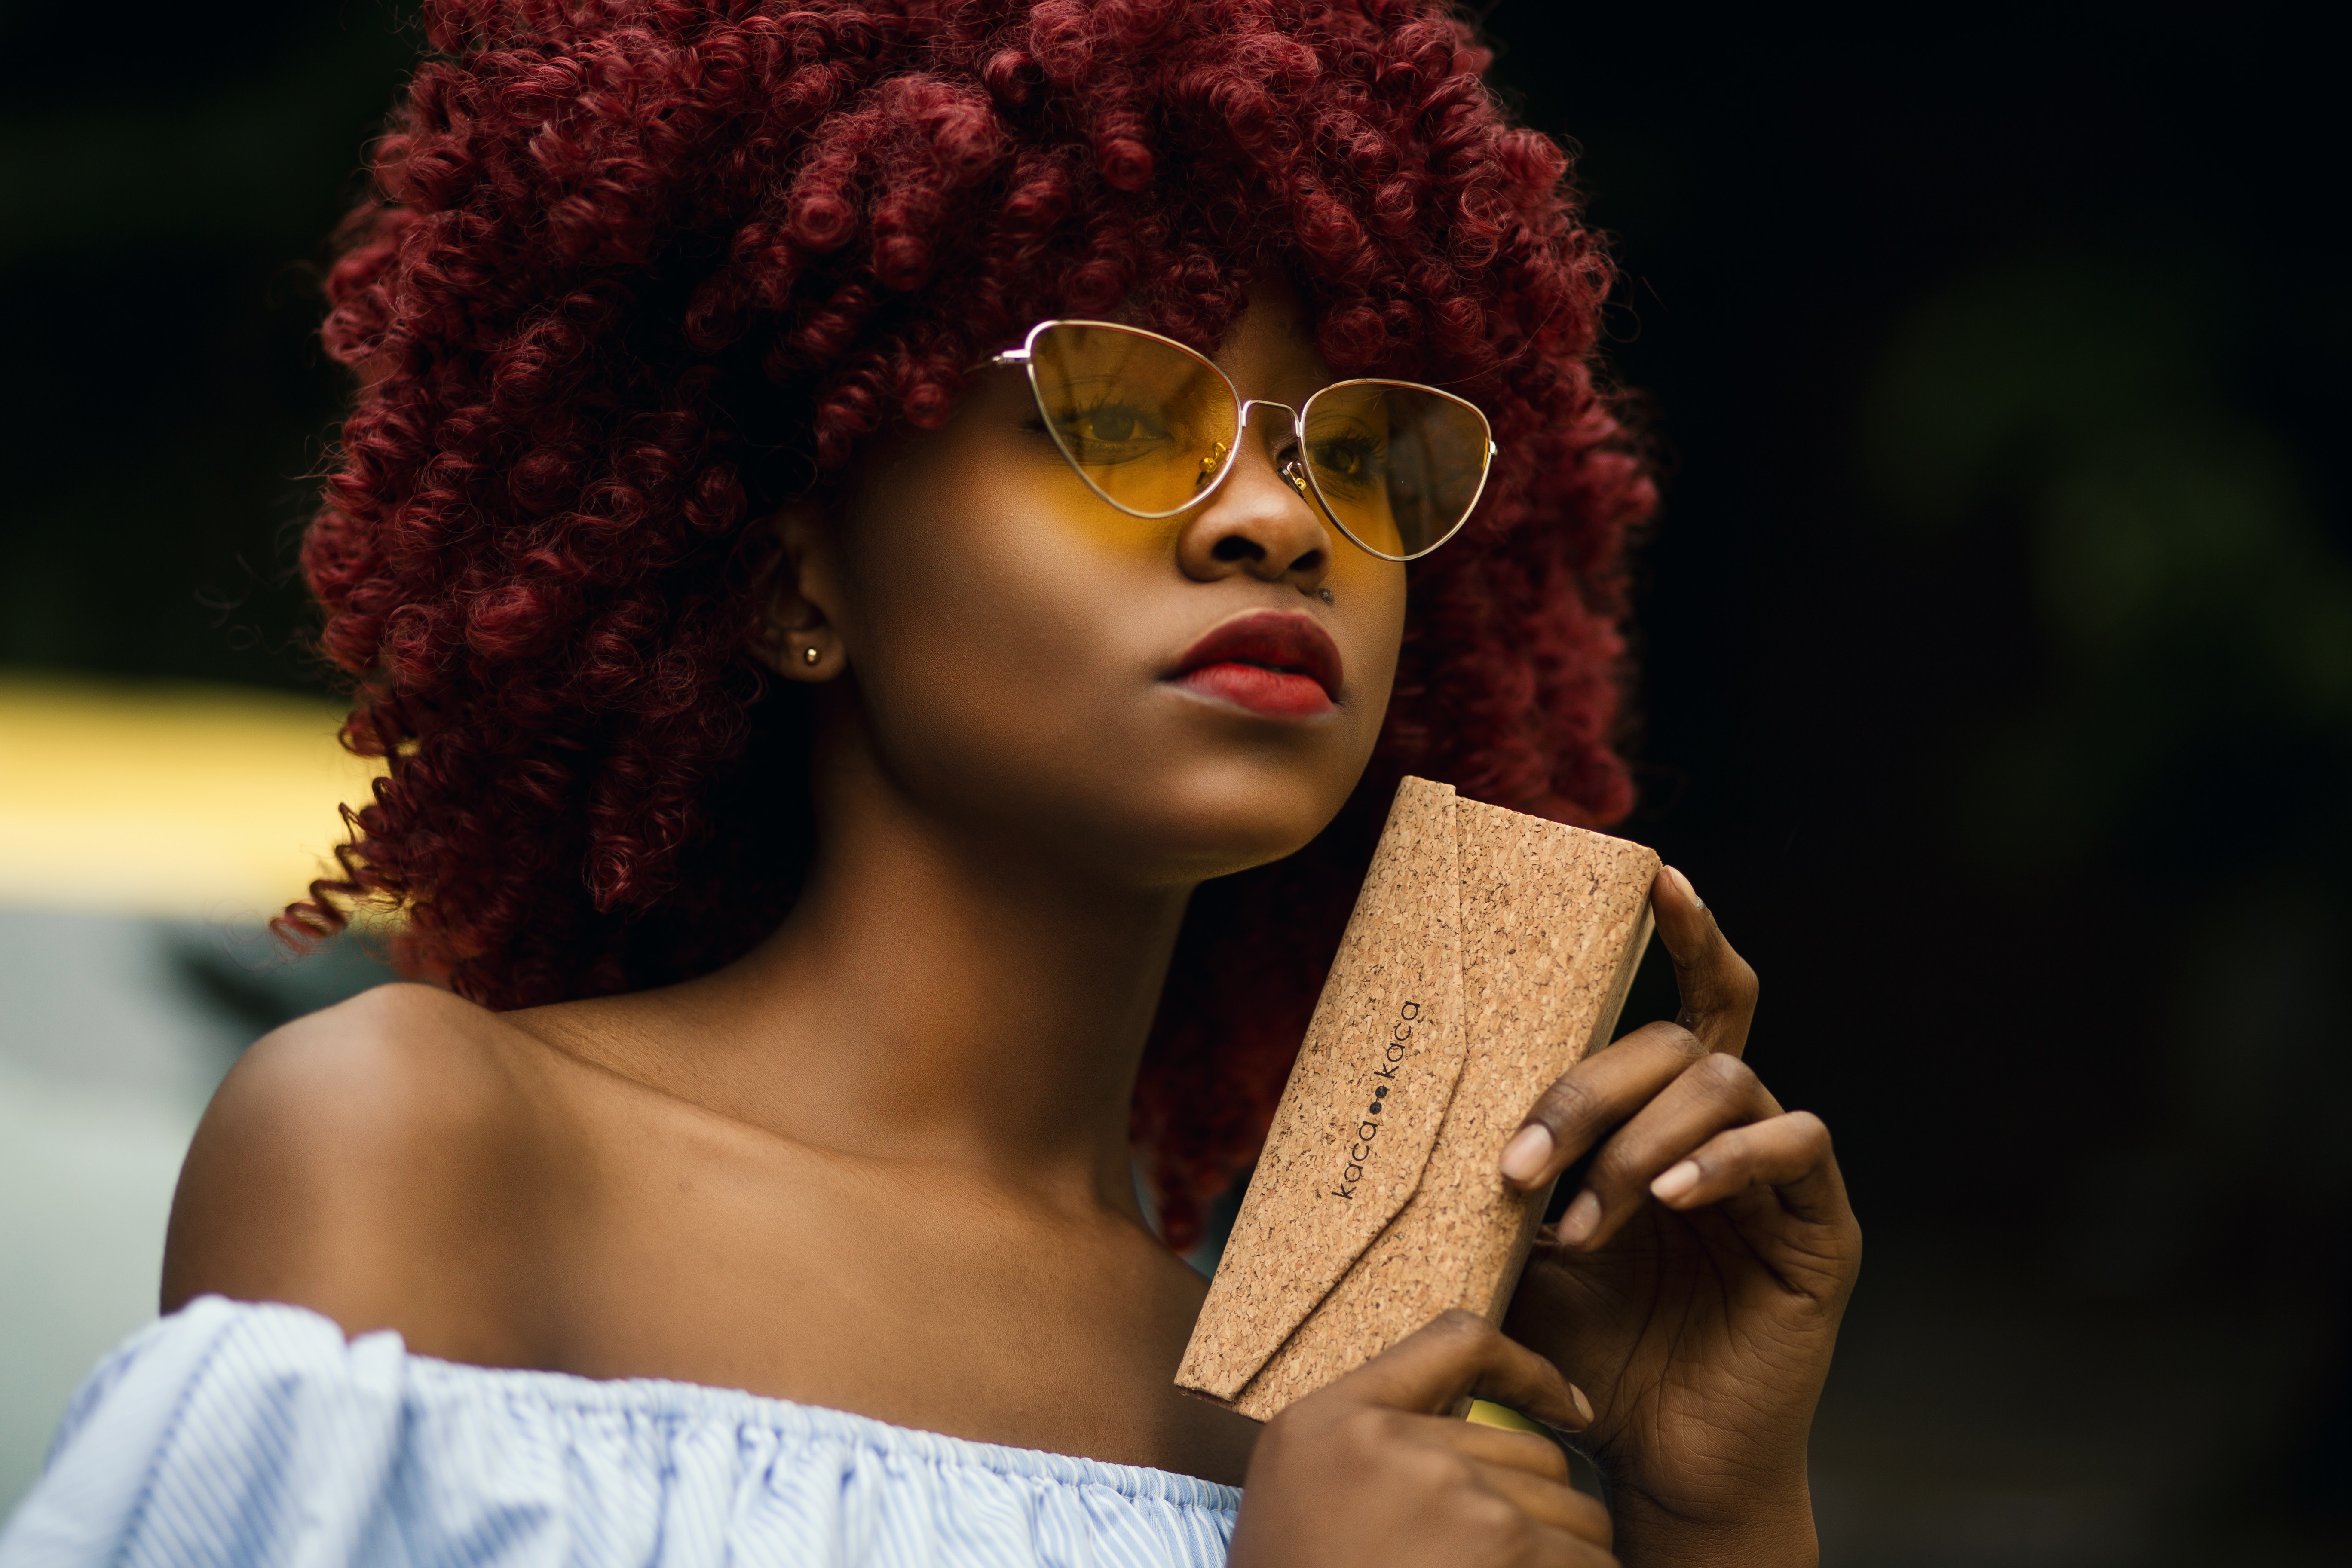
hair, afro, red, hairstyle, beauty, yellow, glasses, lip, jheri curl, eyewear, human, photography, red hair, performance, model